Montpellier 2 University

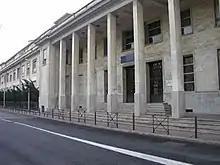
Institute of Botany of Montpellier

The University Montpellier 2 retains the Institute of Botany of Montpellier (created in 1889 by Professor Charles Flahault), which is close to the botanical garden of University Montpellier 1. Partly demolished after World War II, most of the buildings date from 1956. The building houses a prestigious herbarium, the largest in France after the national museum of natural history, with approximately 4 million samples and an important collection of botany vellums, and research laboratories in the fields of ecology and parasitology.